Samurai

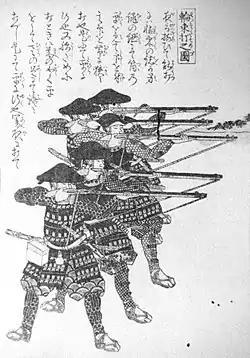
Large numbers of (foot soldiers) in close formation began to use (spears) and (gun), changing battlefield tactics and the equipment of the samurai class.

The thunderstorms of 1274 and the typhoon of 1281 helped the samurai defenders of Japan repel the Mongol invaders despite being vastly outnumbered. These winds became known as "kami-no-Kaze", which literally translates as "wind of the gods". This is often given a simplified translation as "divine wind". The "kami-no-Kaze" lent credence to the Japanese belief that their lands were indeed divine and under supernatural protection.